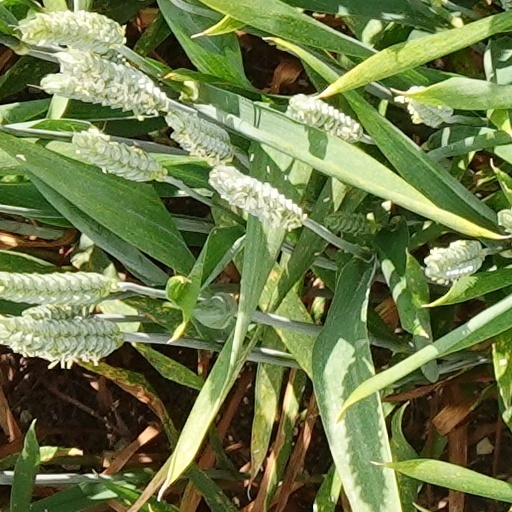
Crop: wheat